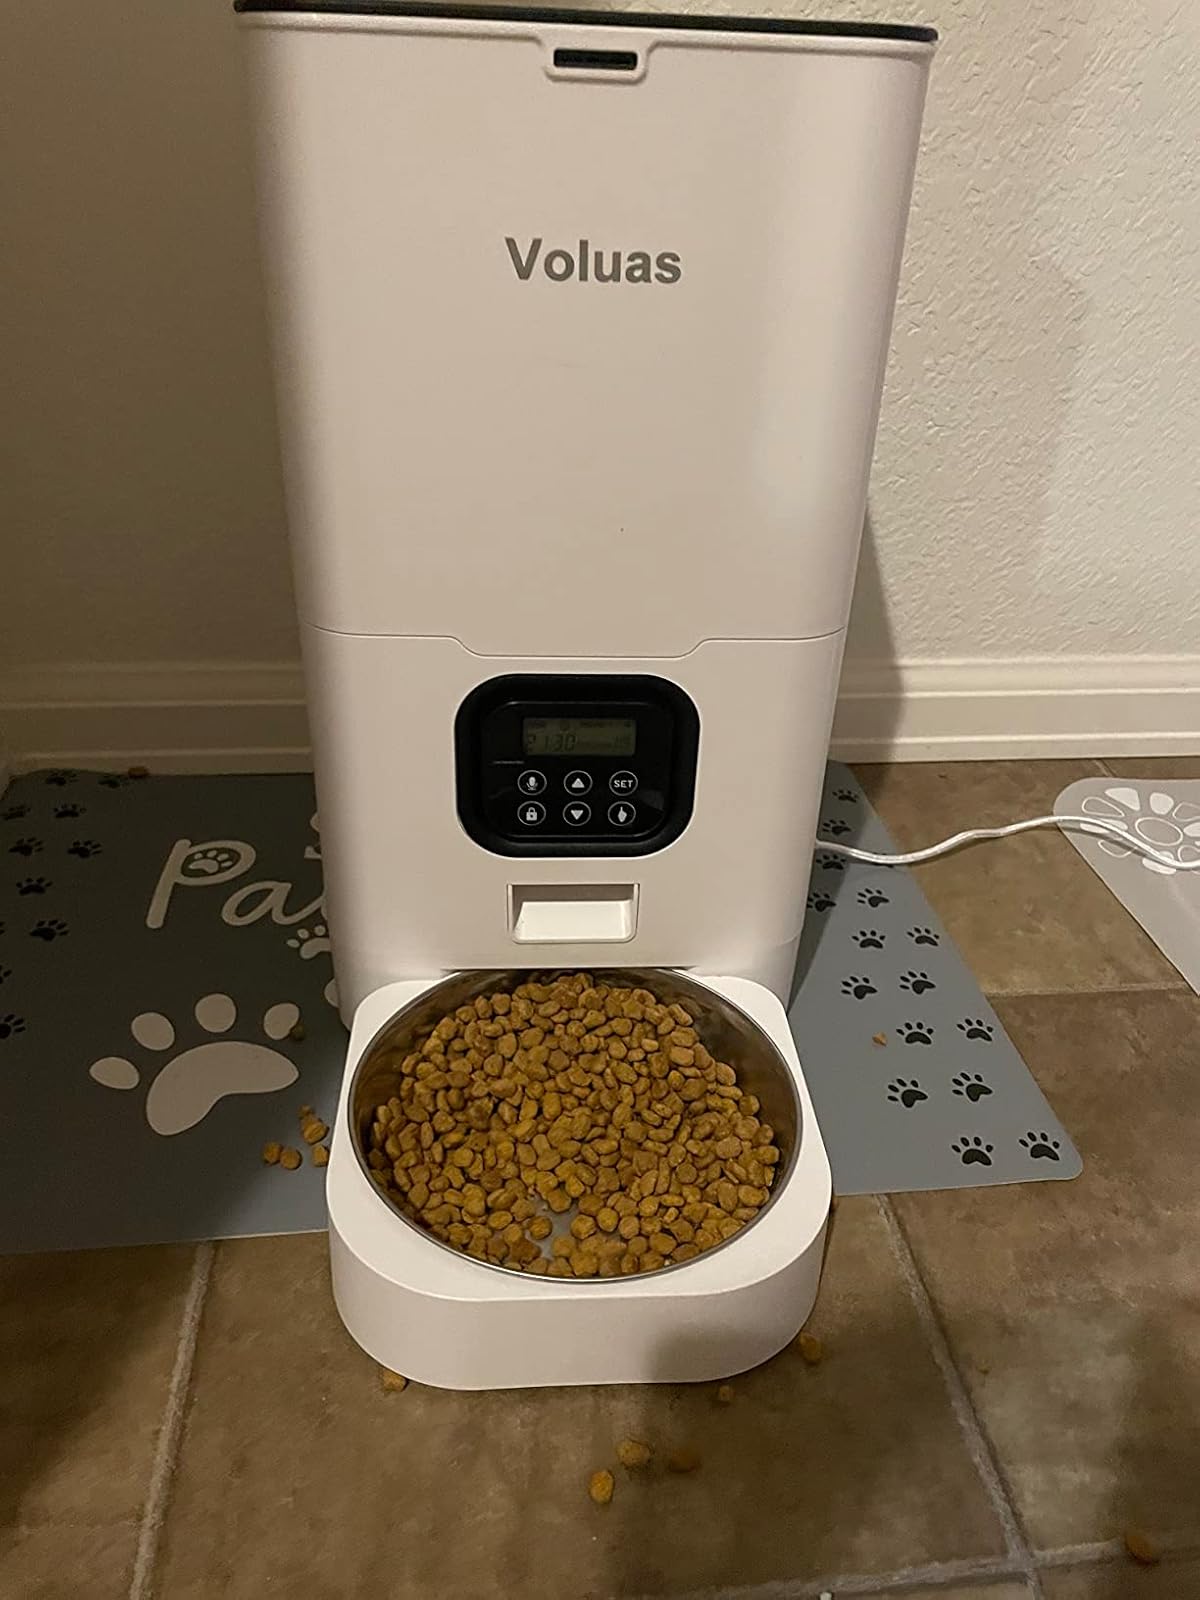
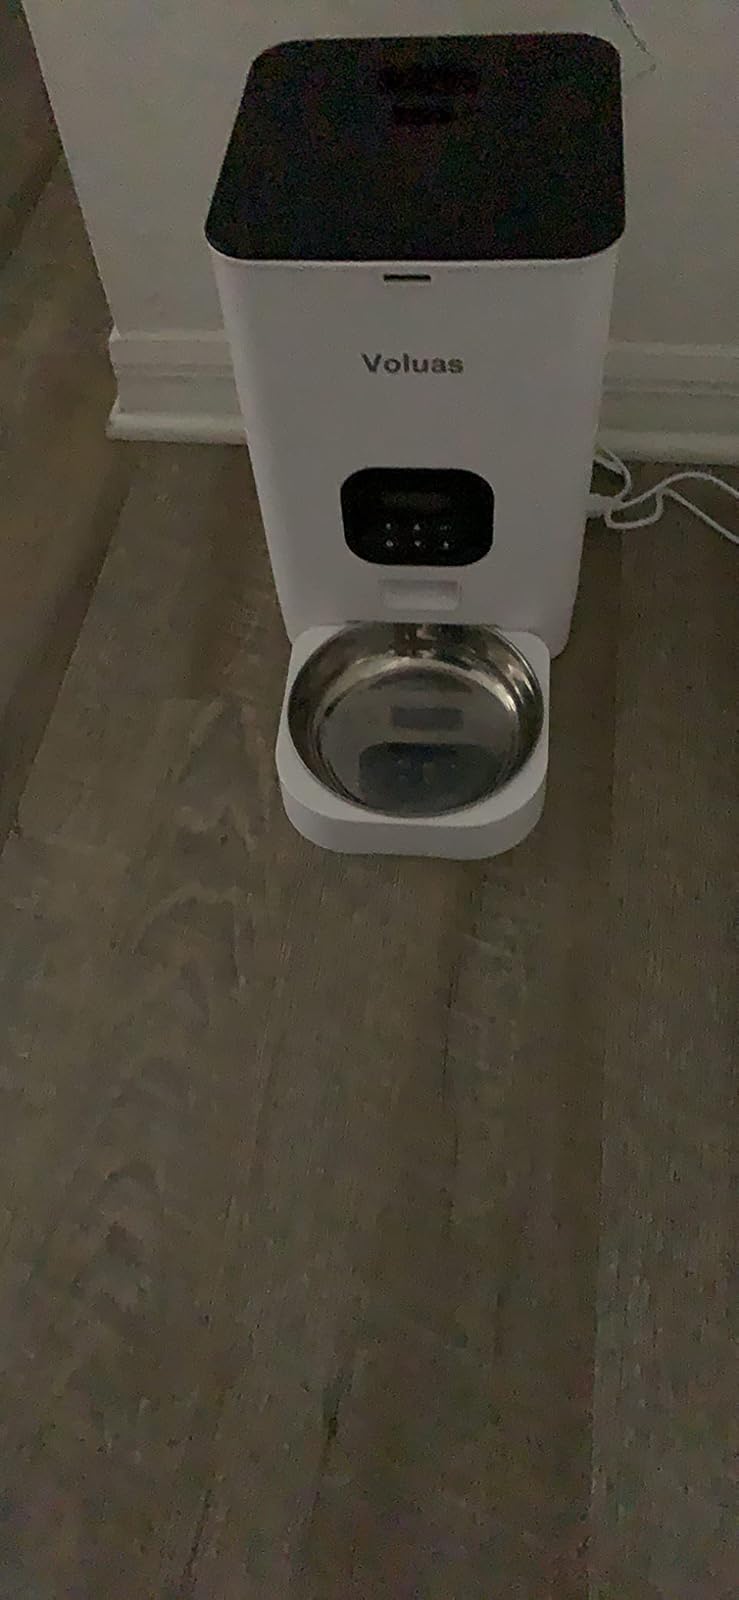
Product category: items_feeder
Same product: yes